2013 Football League Championship play-off final

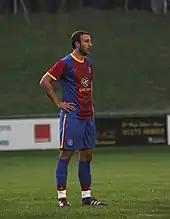
Crystal Palace were without their top scorer Glenn Murray who had scored 30 goals during the regular season.

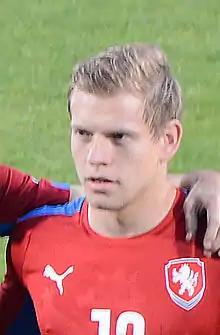
Watford's top scorer Matěj Vydra went off injured at half time in the final.

This was Crystal Palace's fifth appearance in the second tier play-off final, with their most recent being in the 2004 final at the Millennium Stadium which they won 1–0 against West Ham United. Palace had also won the 1989 final (over two legs) and the 1997 final, and had lost the 1996 final. Watford also had play-off final experience, winning both their previous appearances, in the 1999 and 2006 finals. During the regular season, Crystal Palace lost their home game against 3–2 in August 2012 in what was Gianfranco Zola's first league match as manager of Watford. The return game played at Vicarage Road the following February ended in a 2–2 draw. Murray was Palace's top scorer with 30 while Vydra had scored the most for Watford with 22.